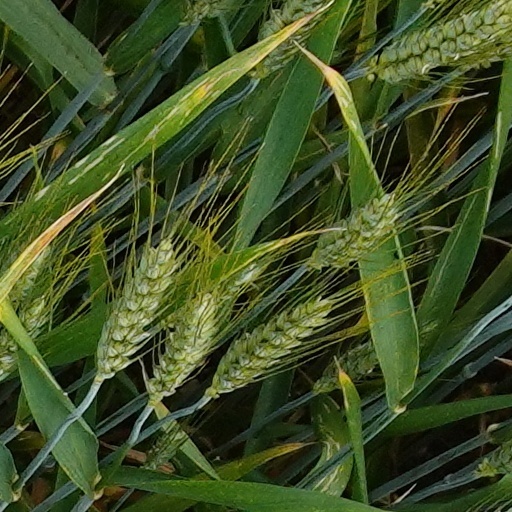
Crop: wheat